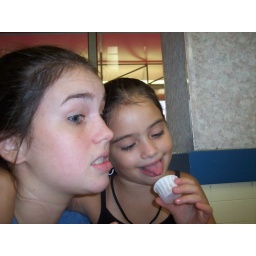
the &amp;quot;like no way am I getting near that paper mini-cup&amp;quot; face